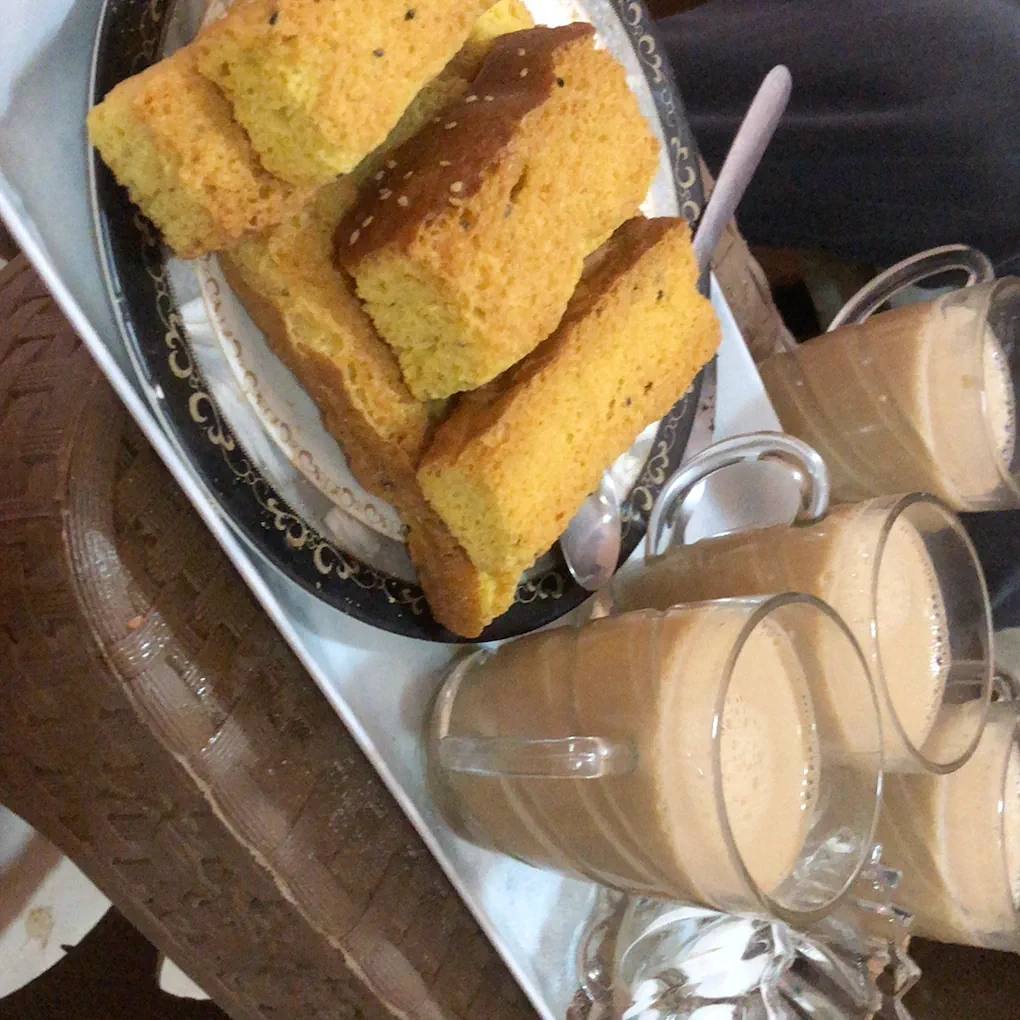
الوصف بالفصحى: شاي مخلوط باللبن مع مخبوزات سودانية مقرمشة
الوصف بالعامية السودانية: كبابي فيها شاي لبن و جمبها ينسون
التصنيف: Food & Drinks